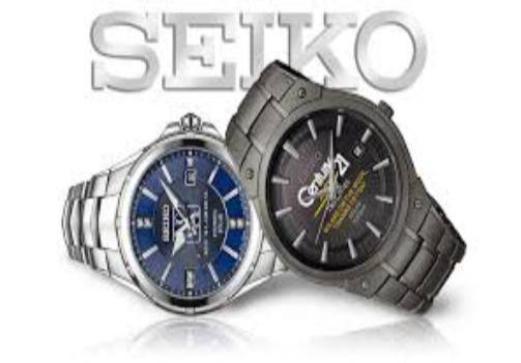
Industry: Clothes